Claire Holt

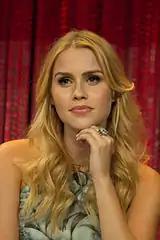
Claire Holt at The Paley Center For Media's PaleyFest 2014 Honoring "The Originals"

In addition to television and film roles, Holt has appeared in advertisements for Dreamworld, Sizzler, and Queensland Lifesaving. BuddyTV ranked her number 55 on its TV's 100 Sexiest Women of 2011 list.